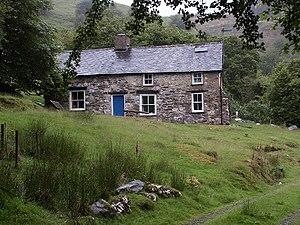
Bron-Yr-Aur est une maison de campagne située dans la région de Gwynedd, à 2 kilomètres au nord-ouest de Machynlleth, petite ville d'environ 2 000 habitants. Elle fait partie du Parc National de Snowdonia. La maison appartient au révérend John Dale.
Led Zeppelin III est le troisième album du groupe de rock britannique Led Zeppelin, sorti le 5 octobre 1970 sur le label Atlantic Records. Il fut enregistré en mai et juin 1970 principalement à la Headley Grange dans le comté d'Hampshire à l'aide du studio mobile des Rolling Stones et à Londres dans les Studios Olympic et Studios Island. Il fut produit par le guitariste du groupe Jimmy Page assisté par les ingénieurs du son Andy Johns et Terry Manning.